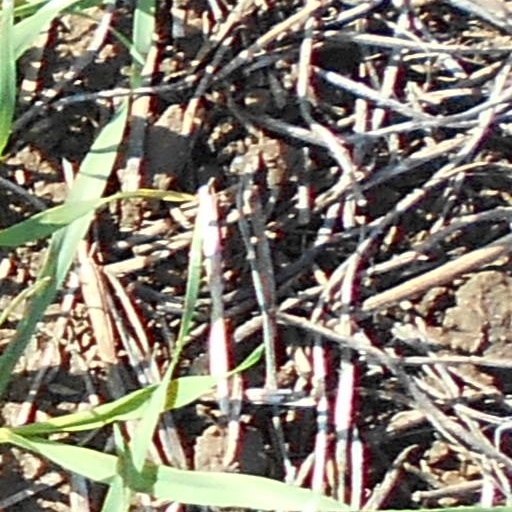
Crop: wheat